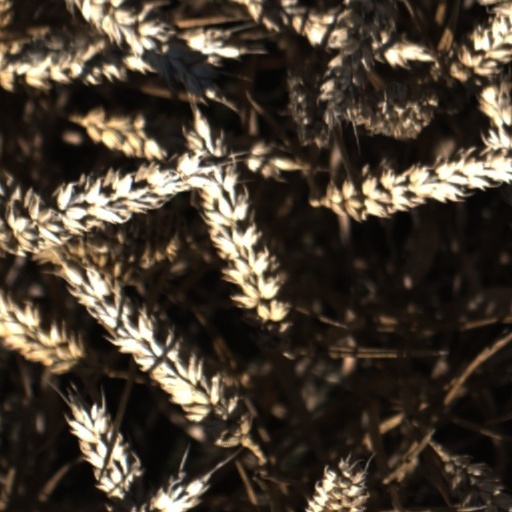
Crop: wheat